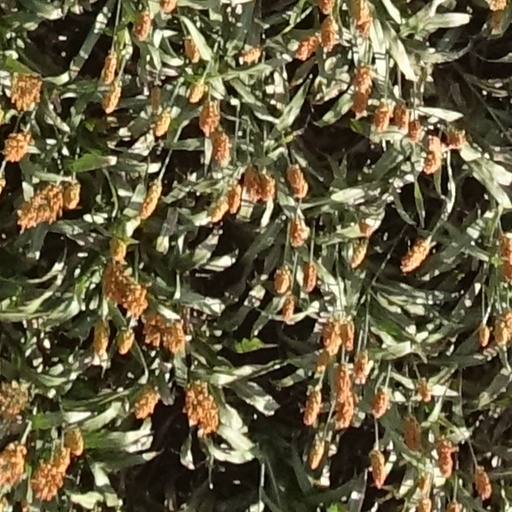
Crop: sorghum